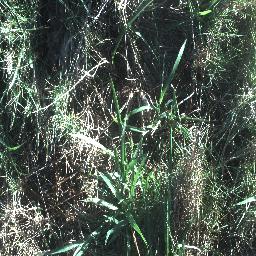
Label: negative